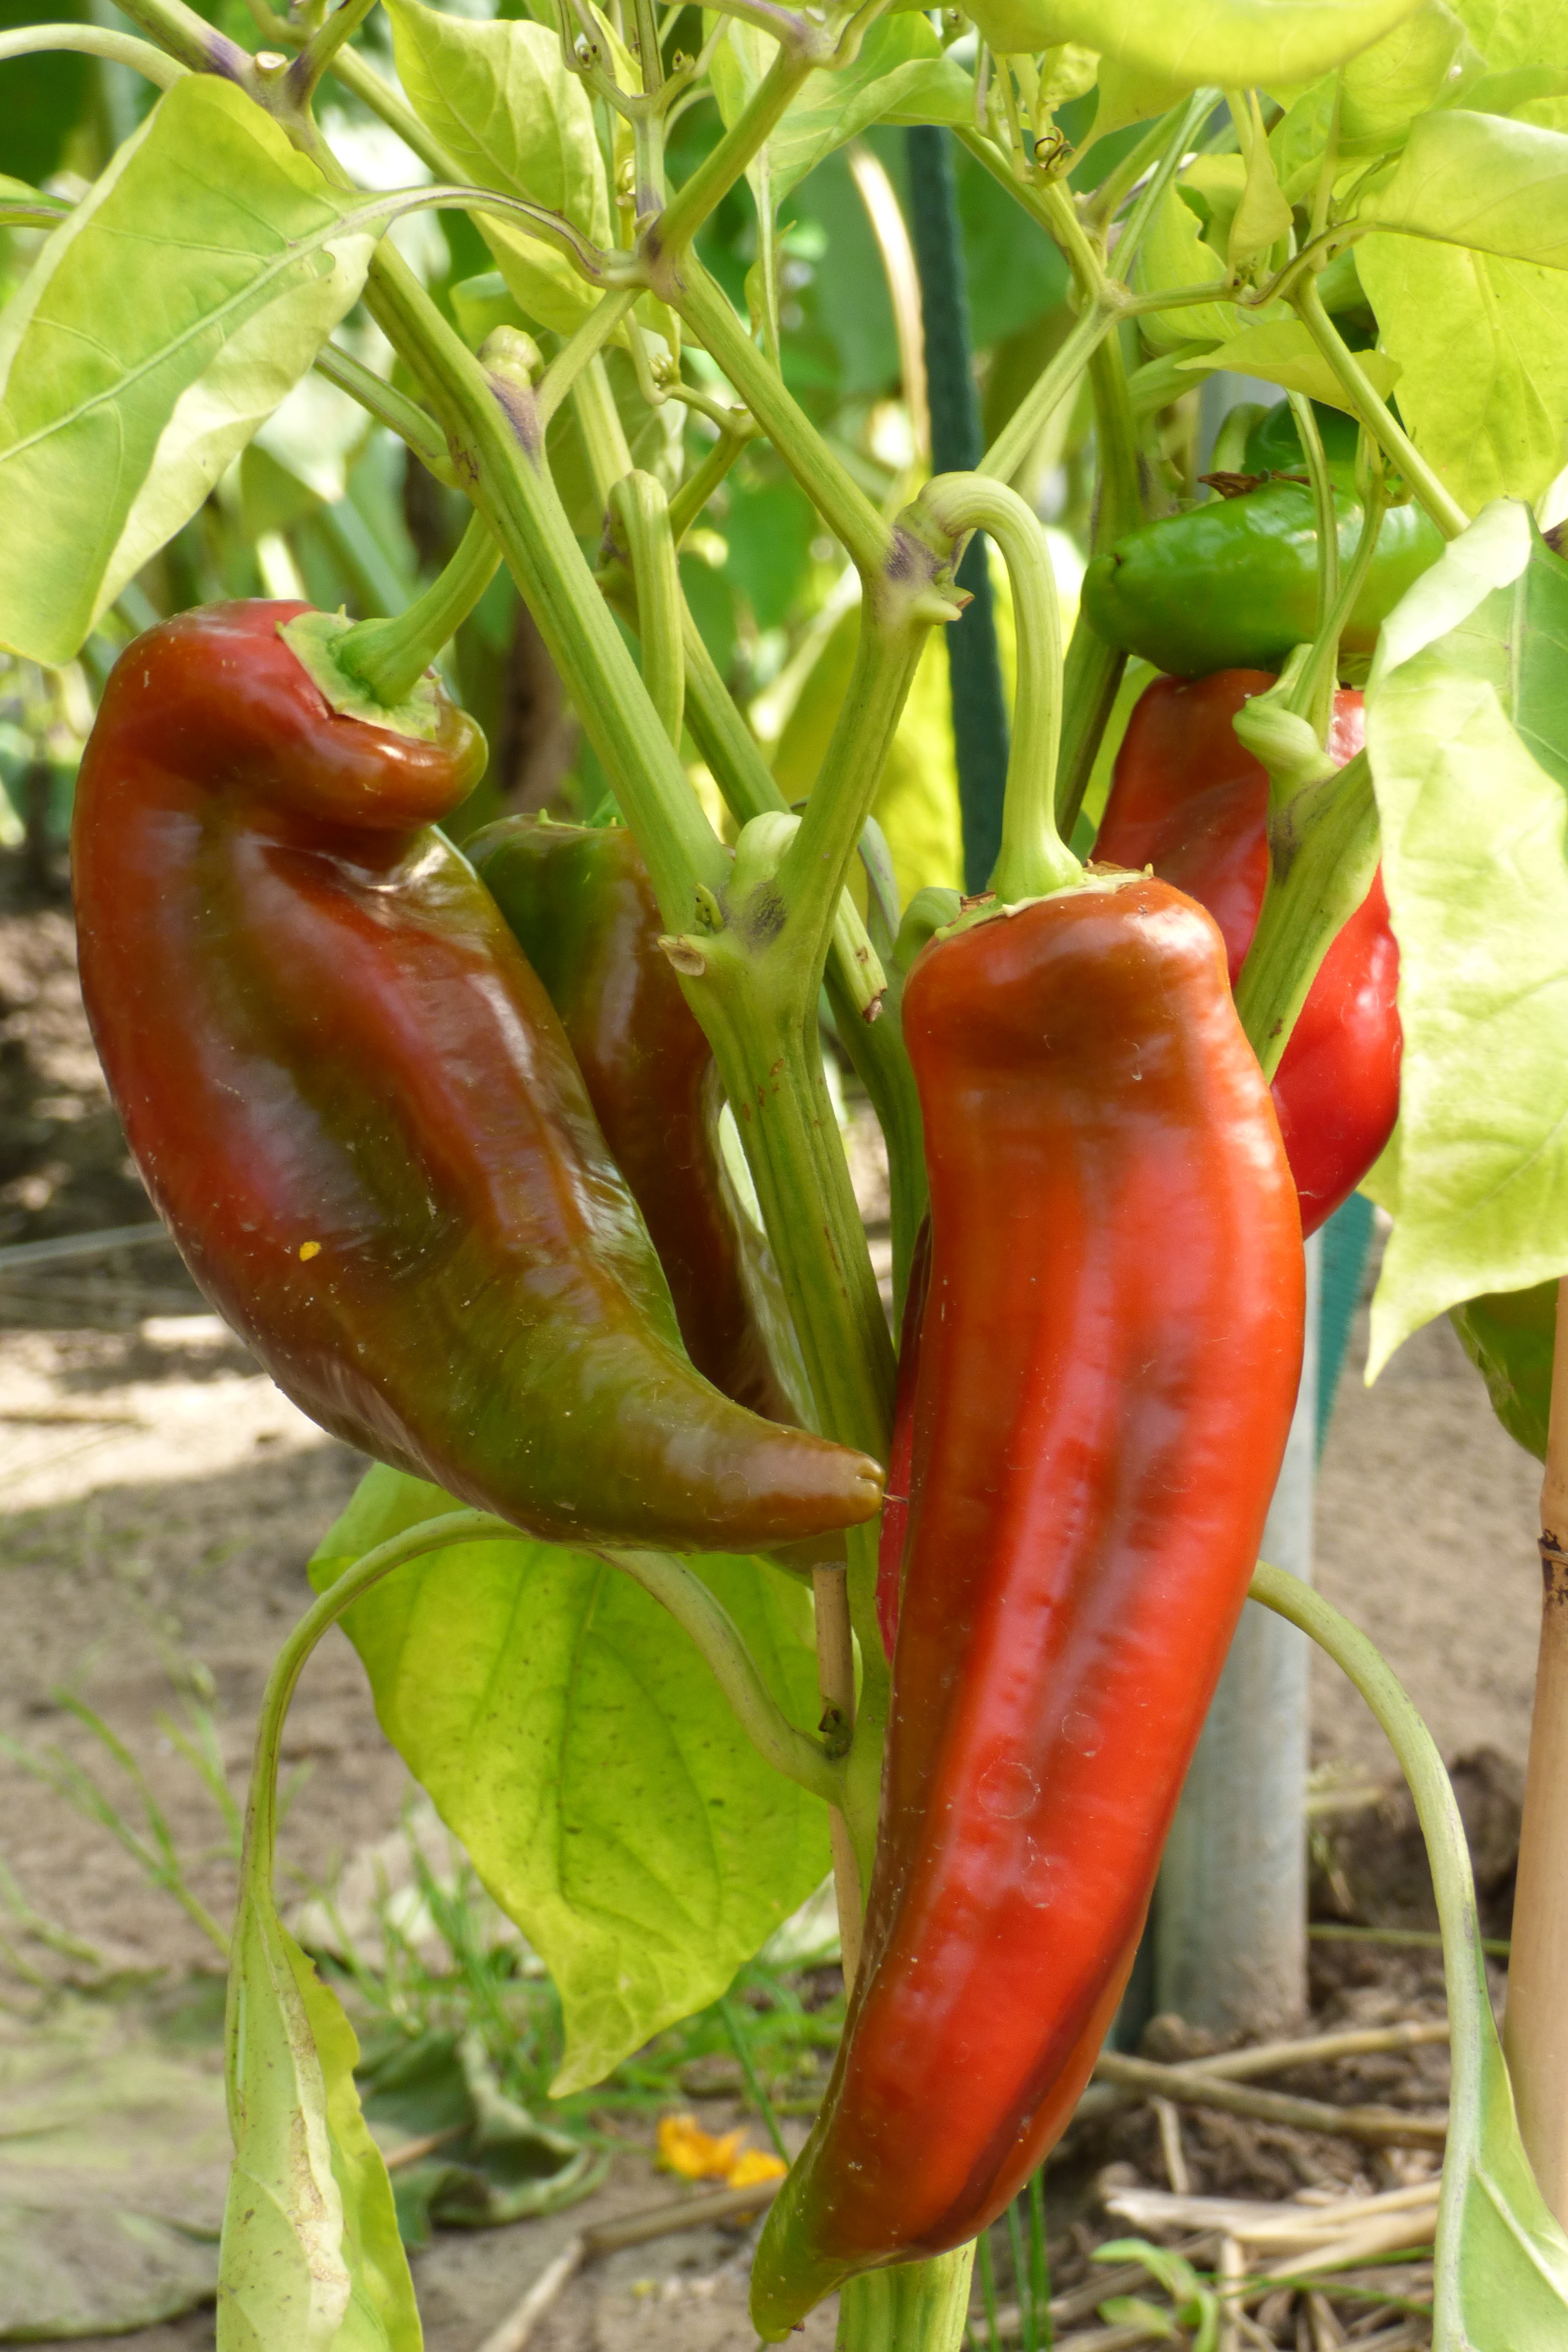
nature, plant, food, produce, vegetable, colorful, healthy, plants, vegetables, peppers, paprika, flowering plant, jalapeno, chili pepper, pointed pepper, cayenne pepper, land plant, bird's eye chili, serrano pepper, malagueta pepper, peperoncini, bell peppers and chili peppers, pimiento, tabasco pepper, habanero chili